Office of the Dead

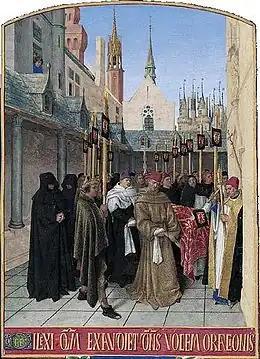
"Office of the Dead" from the Hours of Étienne Chevalier, Jean Fouquet, c. 1452–1460

The Office of the Dead or Office for the Dead (in Latin, Officium Defunctorum) is a prayer cycle of the Canonical Hours in the Catholic Church, Anglican Church and Lutheran Church, said for the repose of the soul of a decedent. It is the proper reading on All Souls' Day (normally November 2) for all departed souls, and can be a votive office on other days when said for a particular decedent. The work is composed of different psalms, scripture, prayers and other parts, divided into The Office of Readings, Lauds, Daytime Prayer, Vespers and Compline.